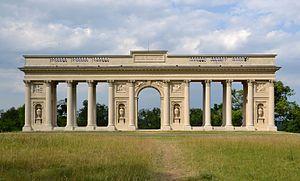
Valtice est une ville du district de Břeclav, dans la région de Moravie-du-Sud, en République tchèque. Sa population s'élevait à 3 557 habitants en 2019.